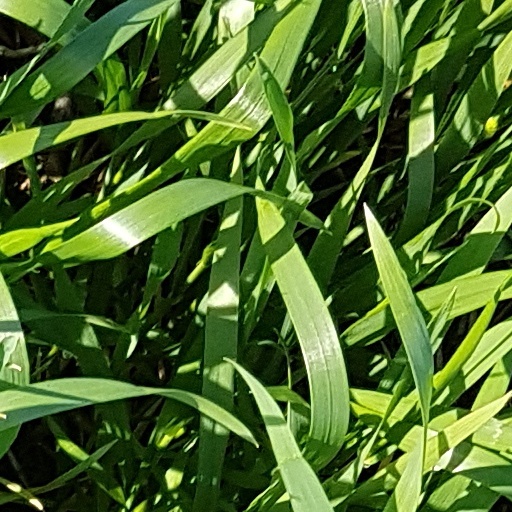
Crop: wheat